Finále Plzeň Film Festival

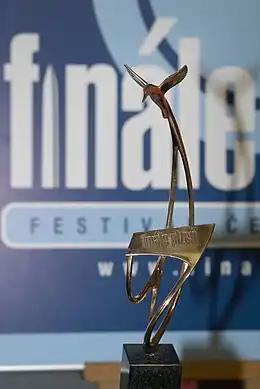
Golden Kingfisher

Finále Plzeň is a film festival based in the Czech Republic. It focuses on Czech feature and documentary films. The best film is awarded the Golden Kingfisher by a jury. It was founded in 1967 and the first year was held in 1968. The festival was held in 1970 but the Golden Kingfisher wasn't awarded. The festival wasn't held again until 1990, when 12 films were awarded the Kingfisher to represent Czech and Slovak cinematography from the 1969-1990 period.